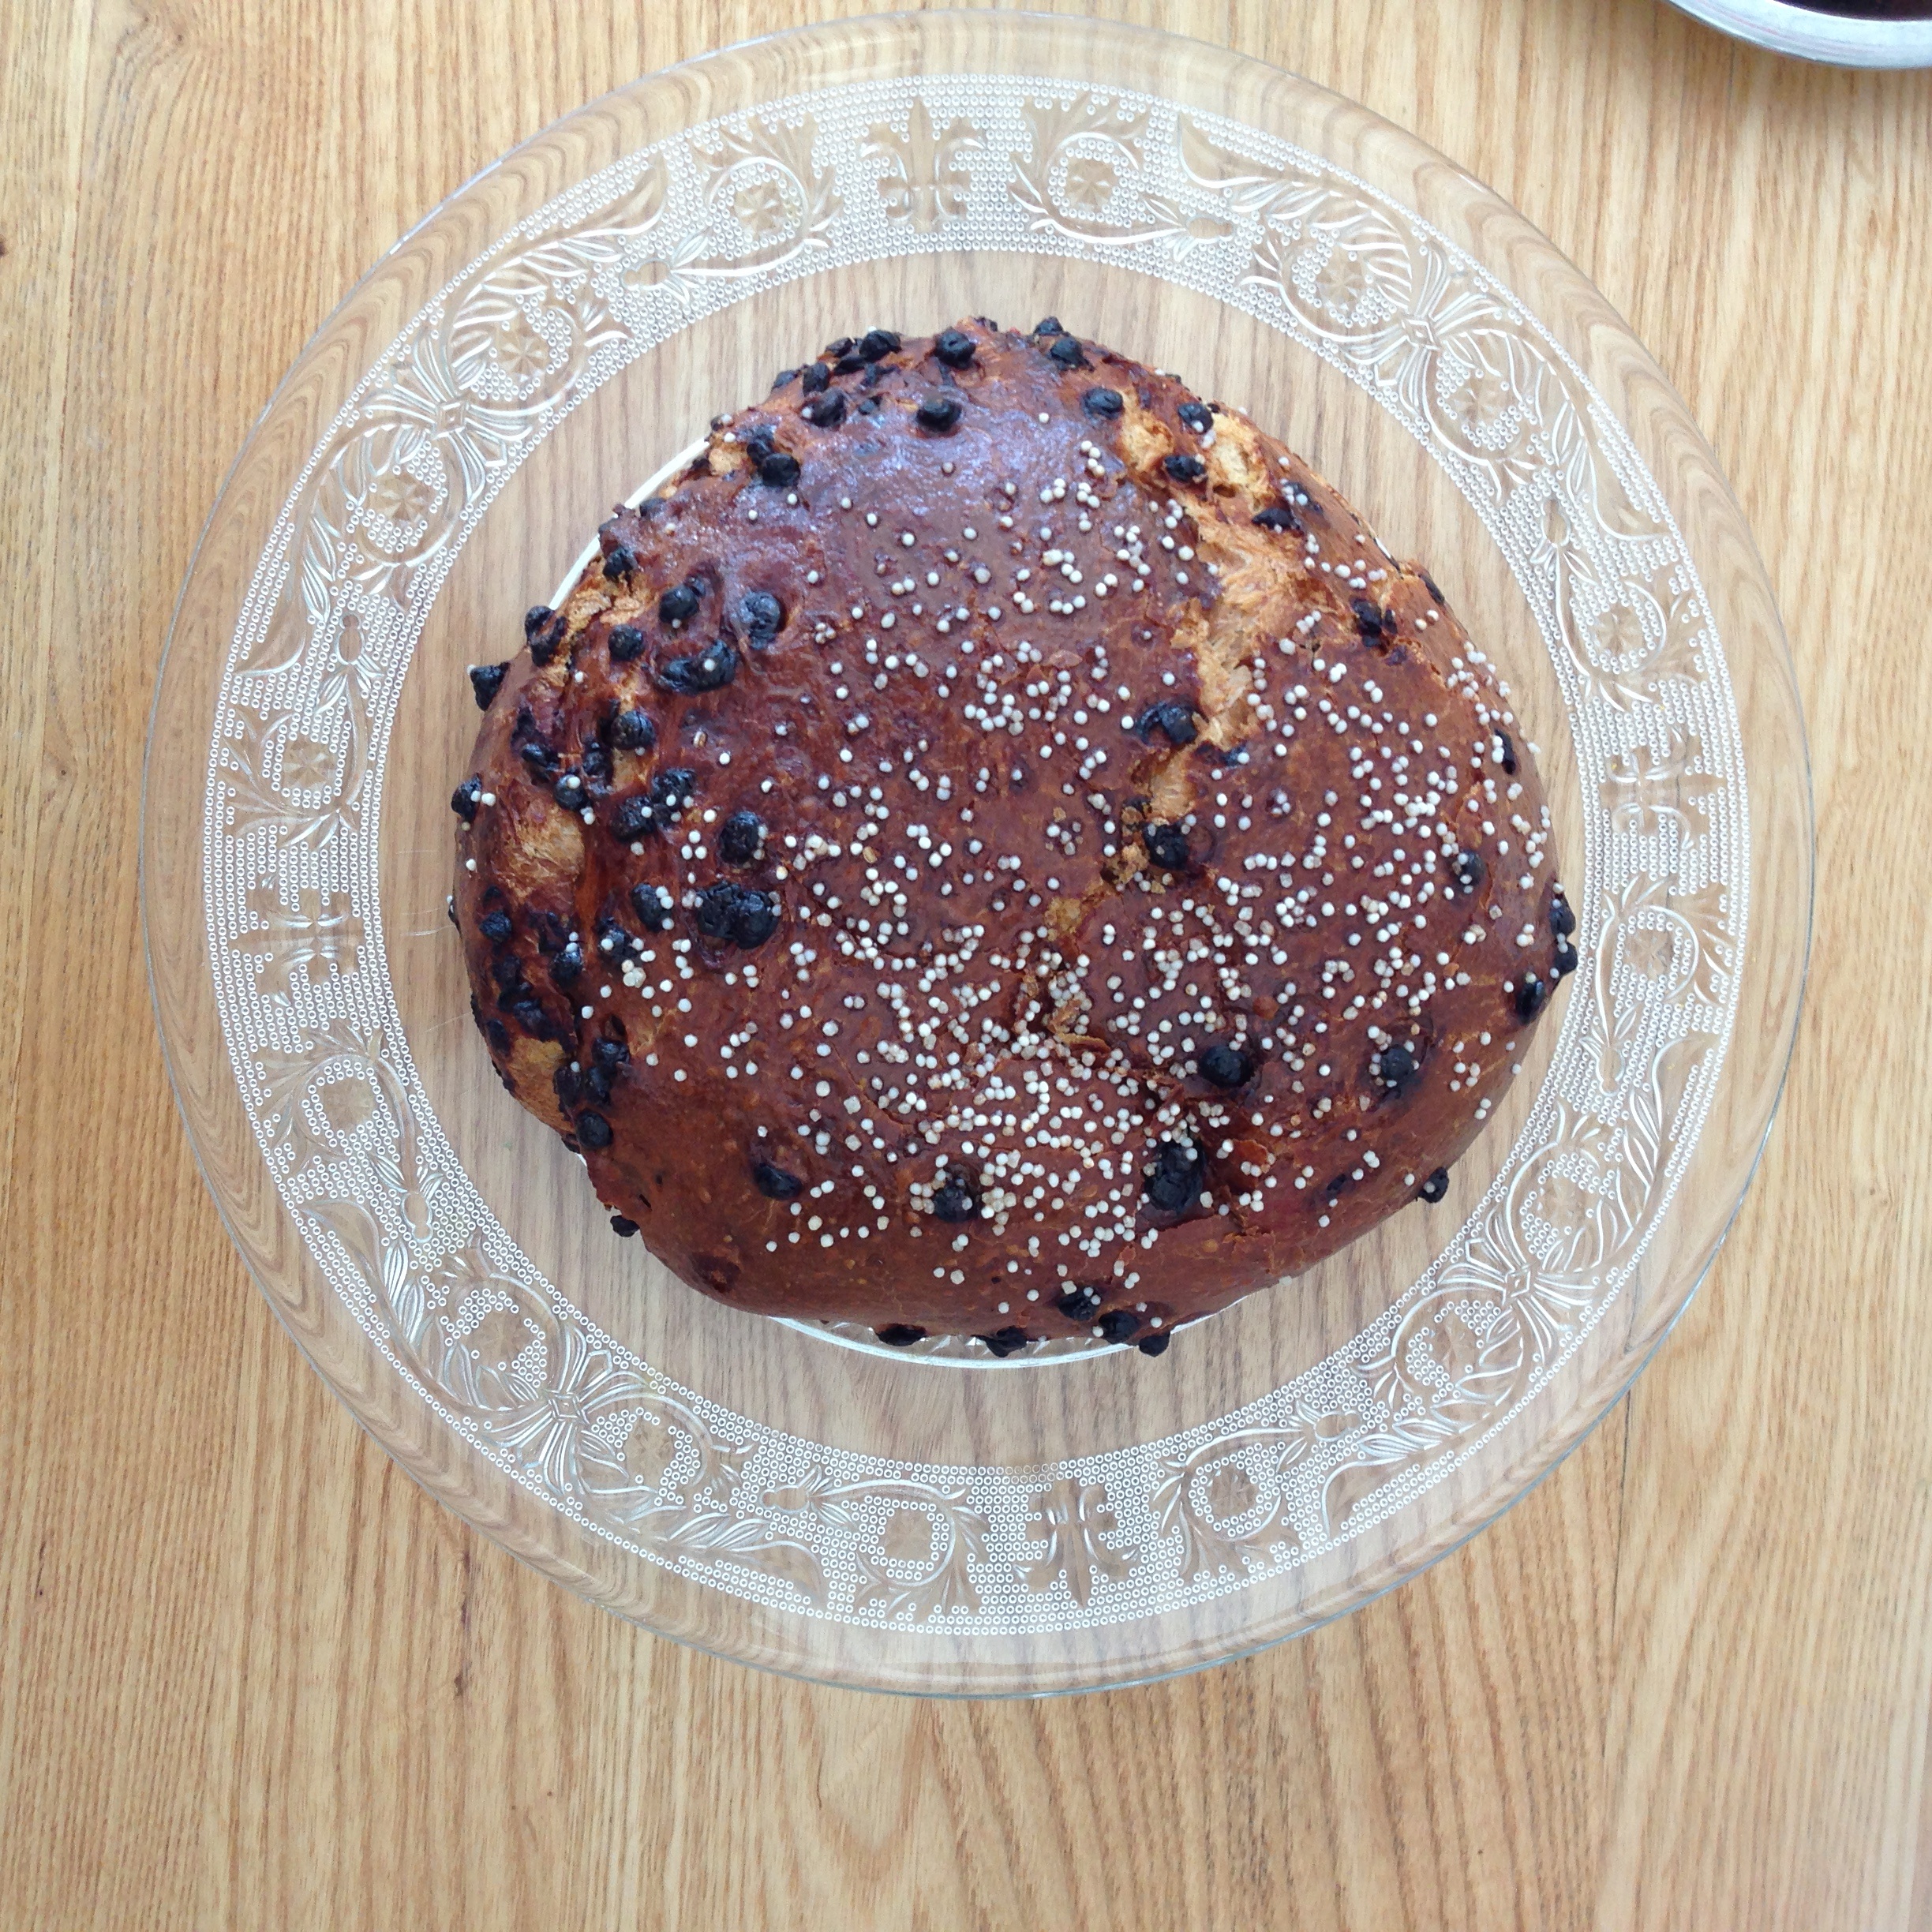
fruit, berry, france, food, produce, chocolate, dessert, cake, baked goods, brioche